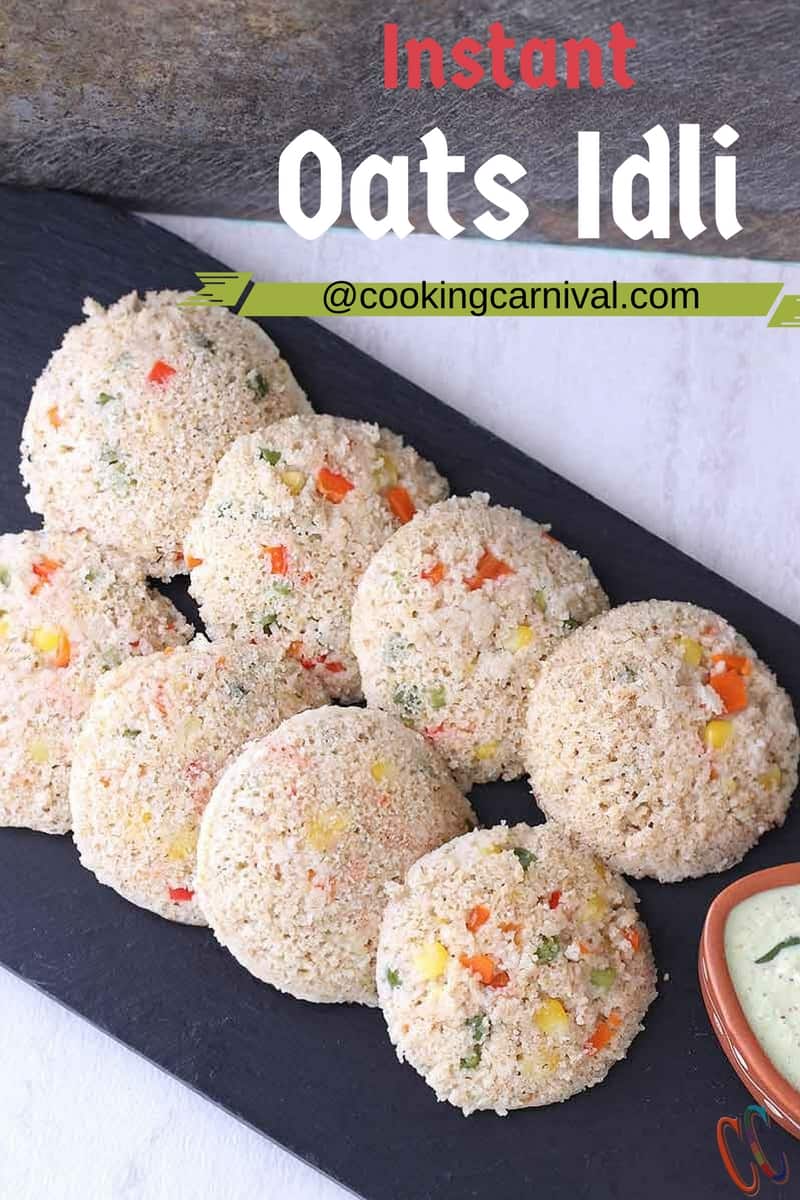
Dish: idli